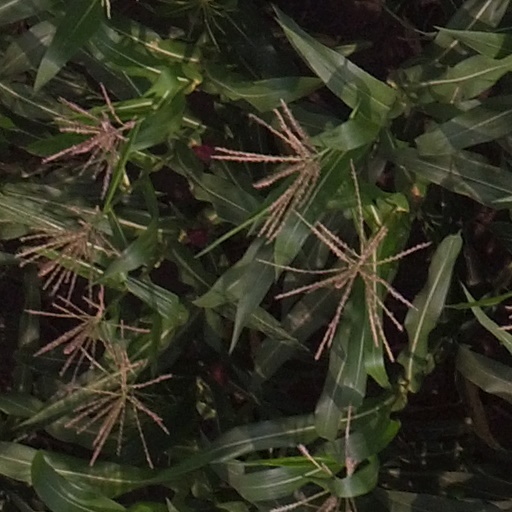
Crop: maize; corn